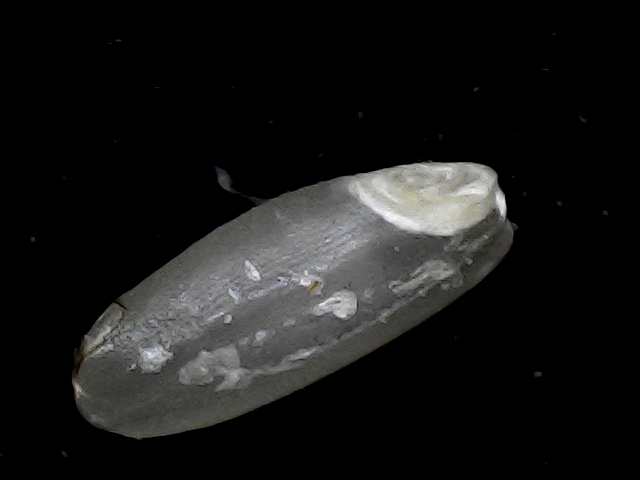
Rice variety: BR22